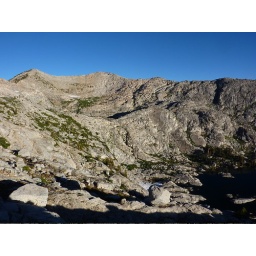
You might be able to pick out the little lake above Granite lake and feeding water down into Granite